The Constant Woman

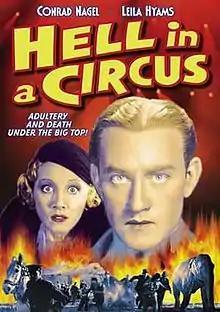

The Constant Woman (1933), also known as Auction in Souls and Hell in a Circus, is an American Pre-Code film directed by Victor Schertzinger. It is based on the 1913 Eugene O'Neill play "Recklessness".